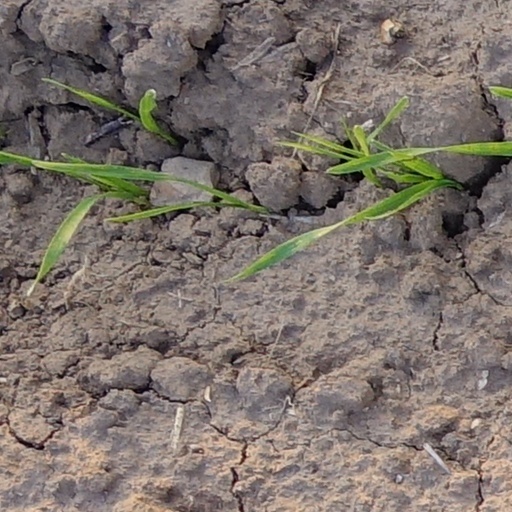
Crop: wheat